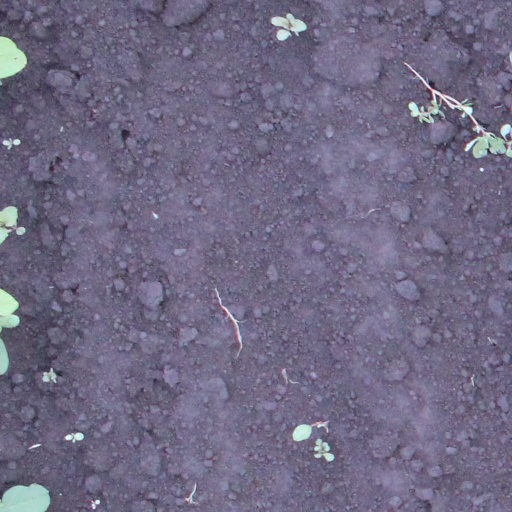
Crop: soybean